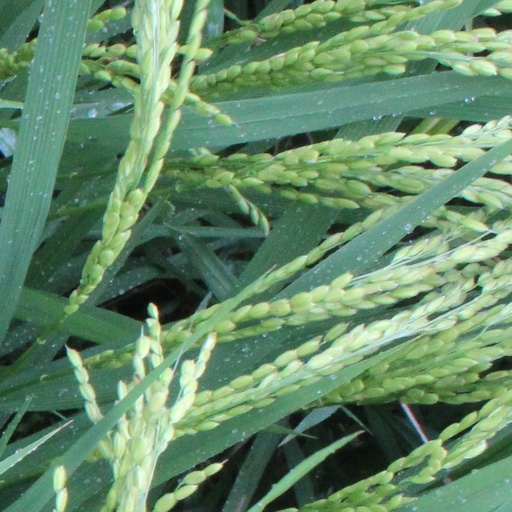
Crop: rice